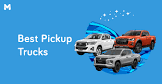
Vehicle type: Cars